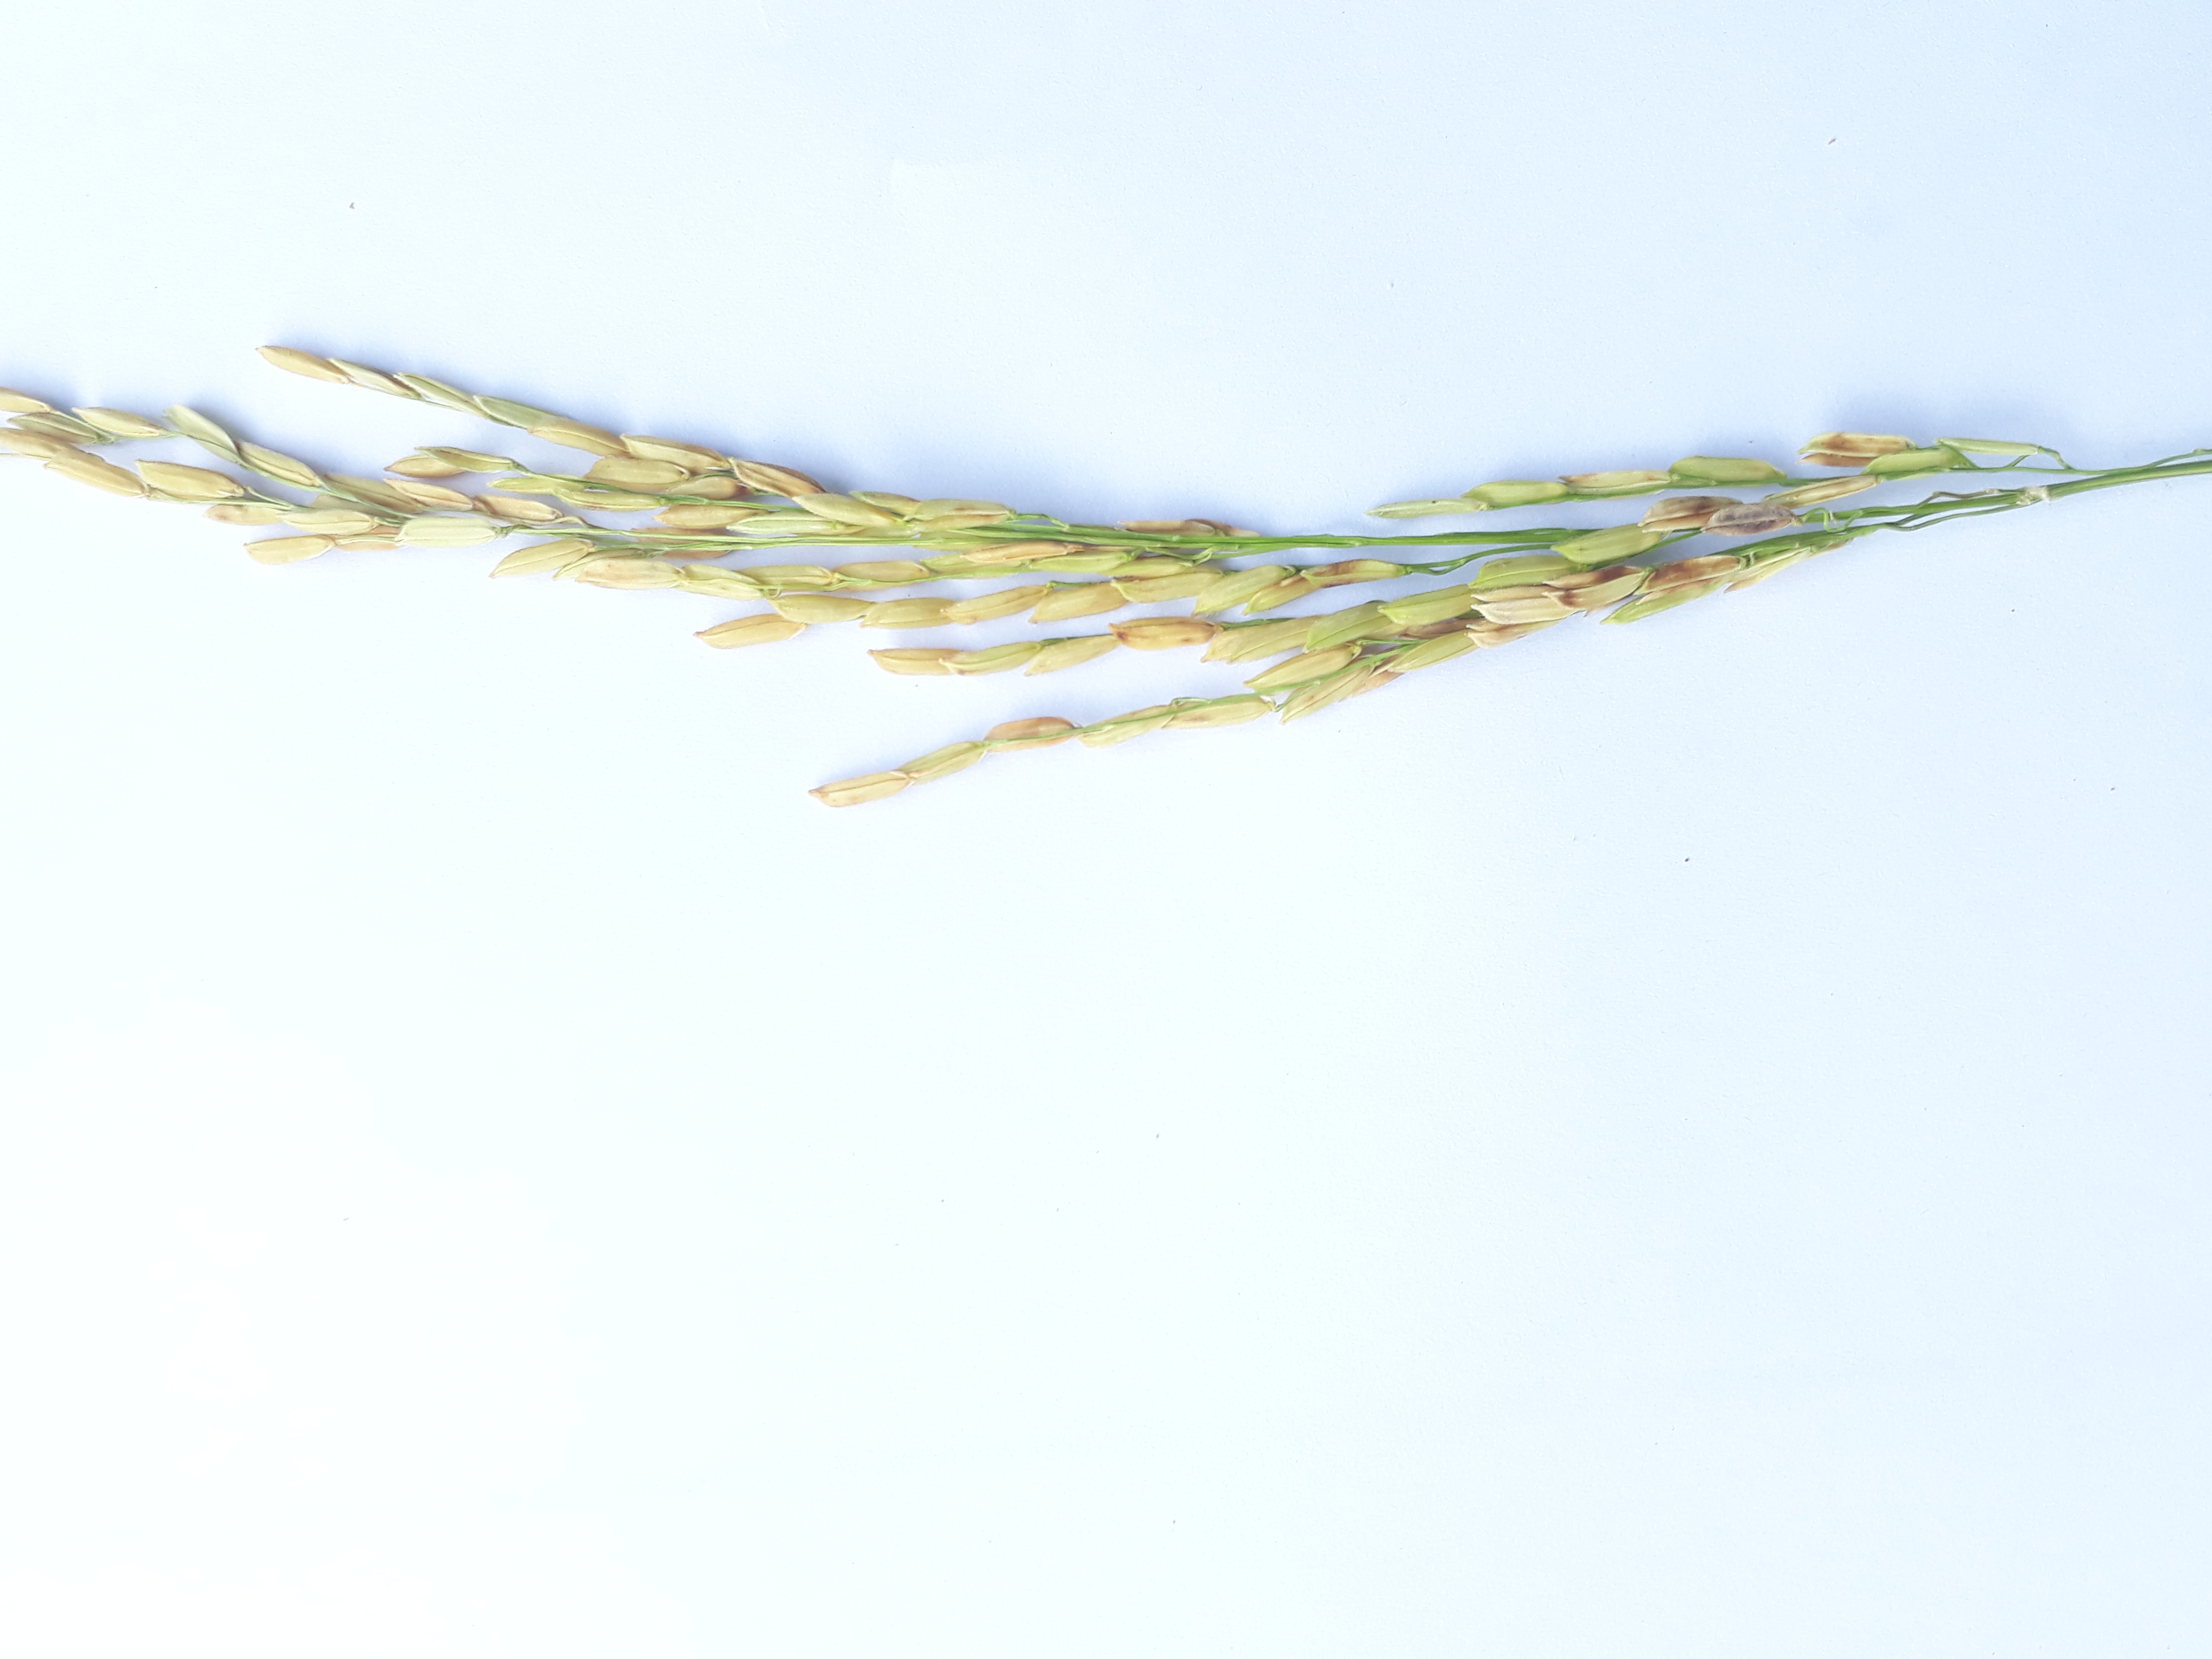
Label: Mild